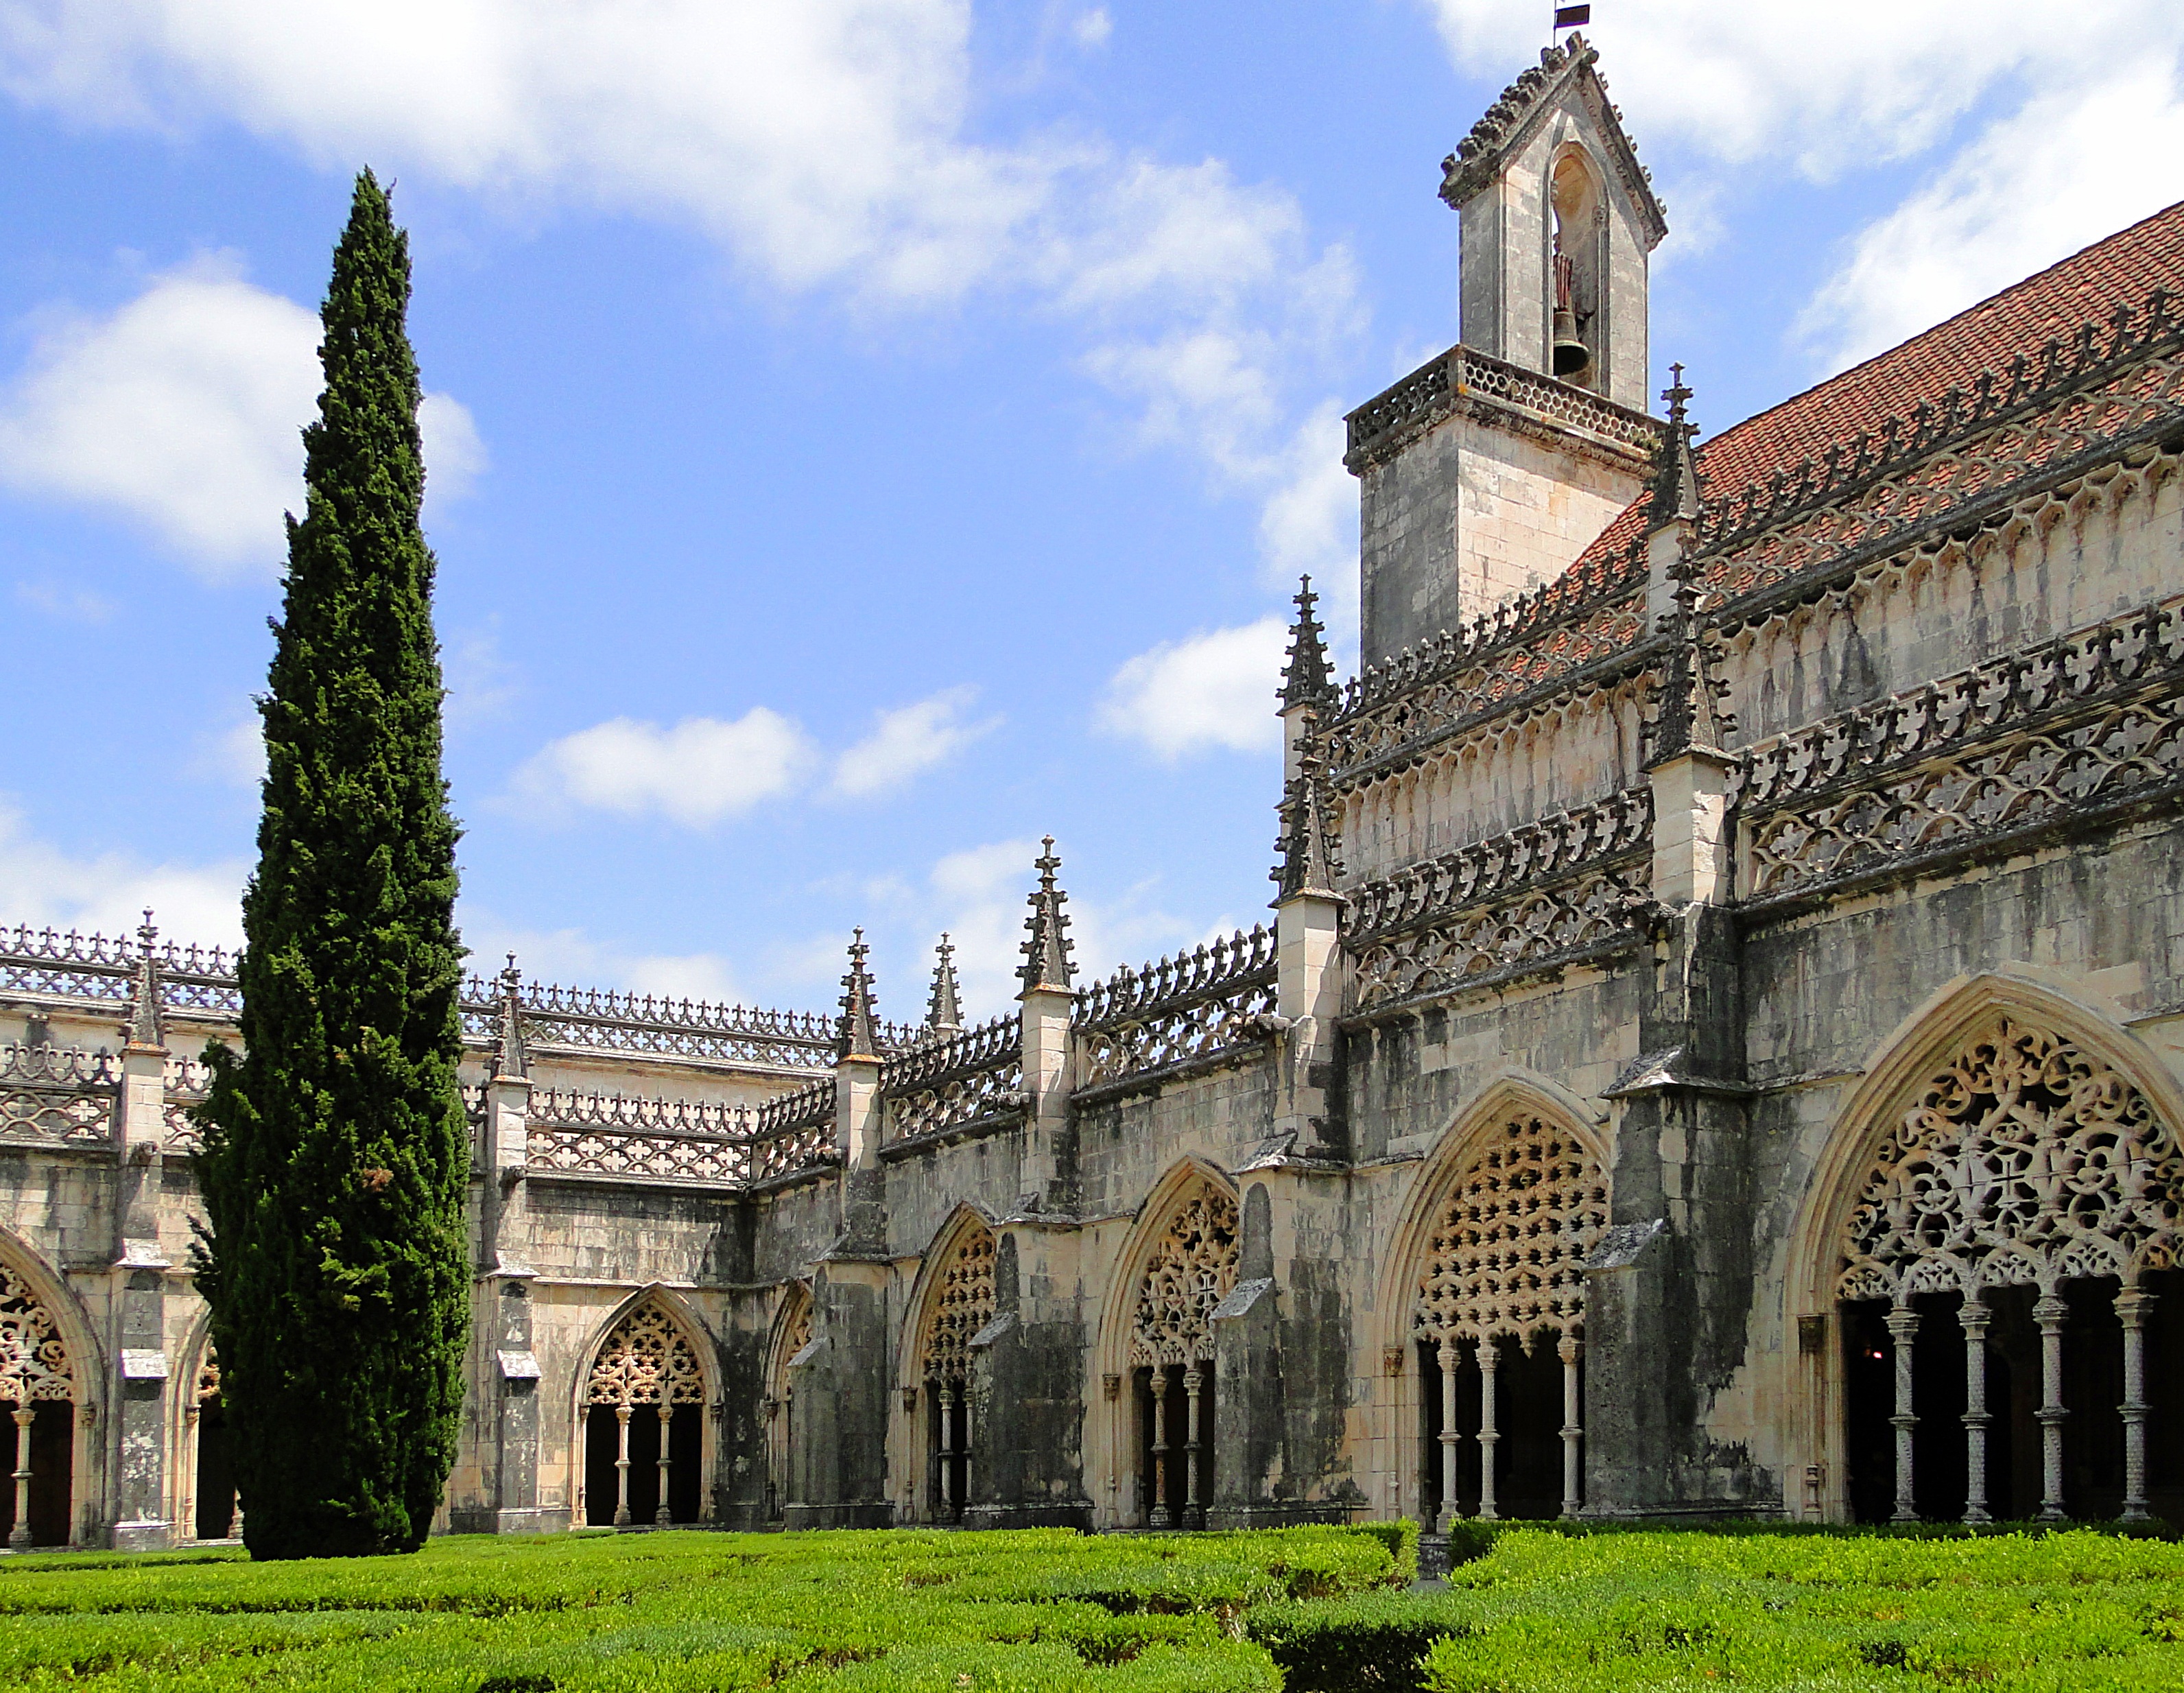
architecture, building, chateau, palace, patio, landmark, facade, church, cathedral, place of worship, towers, monastery, portugal, abbey, estate, bows, architectural, decorating, penthouse, stately home, historic site, batalha, mary winning, manueline style, jeronimos monastery